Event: Nepal Earthquake
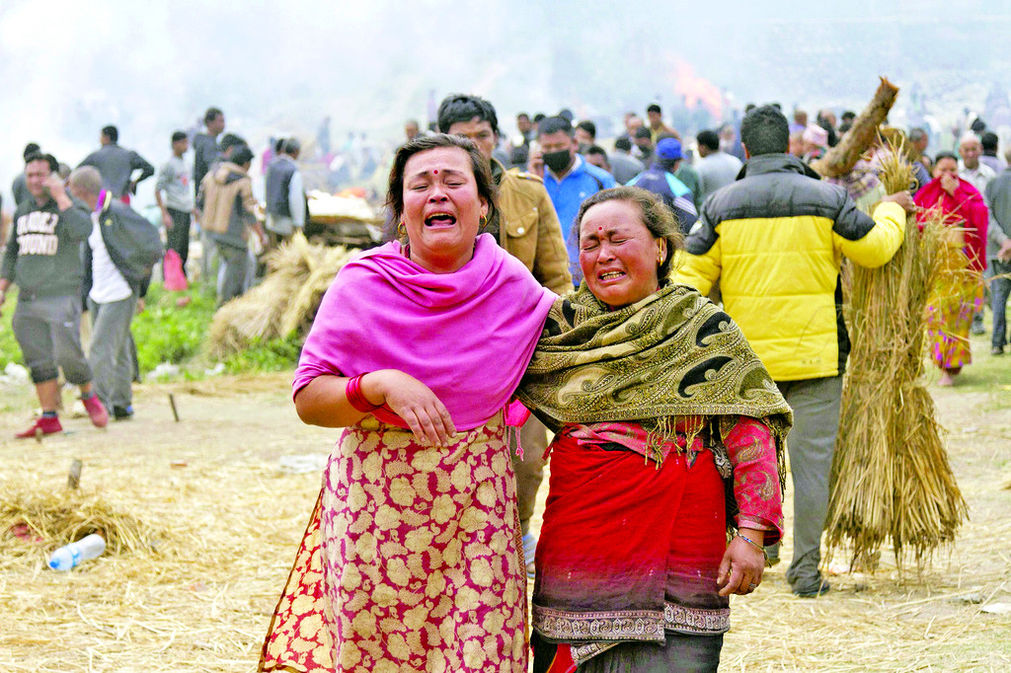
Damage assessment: no_damage